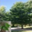
Label: maple_tree